List of wind farms in Canada

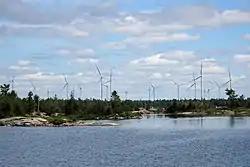
Henvey Inlet, the largest wind farm in Ontario and the third largest in Canada

This is a list of the ten largest operational wind farms in Canada. The name of the wind farm is the name used by the energy company when referring to the farm.